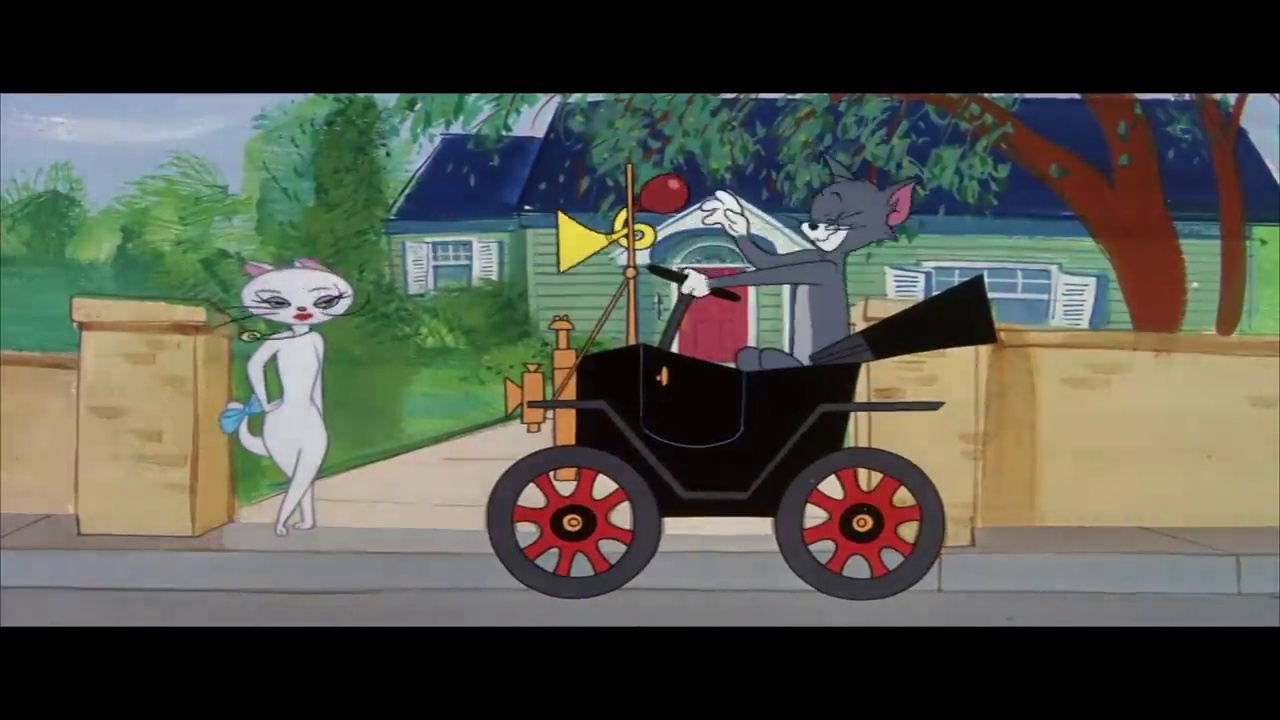
Portrait style: Cartoon Portrait